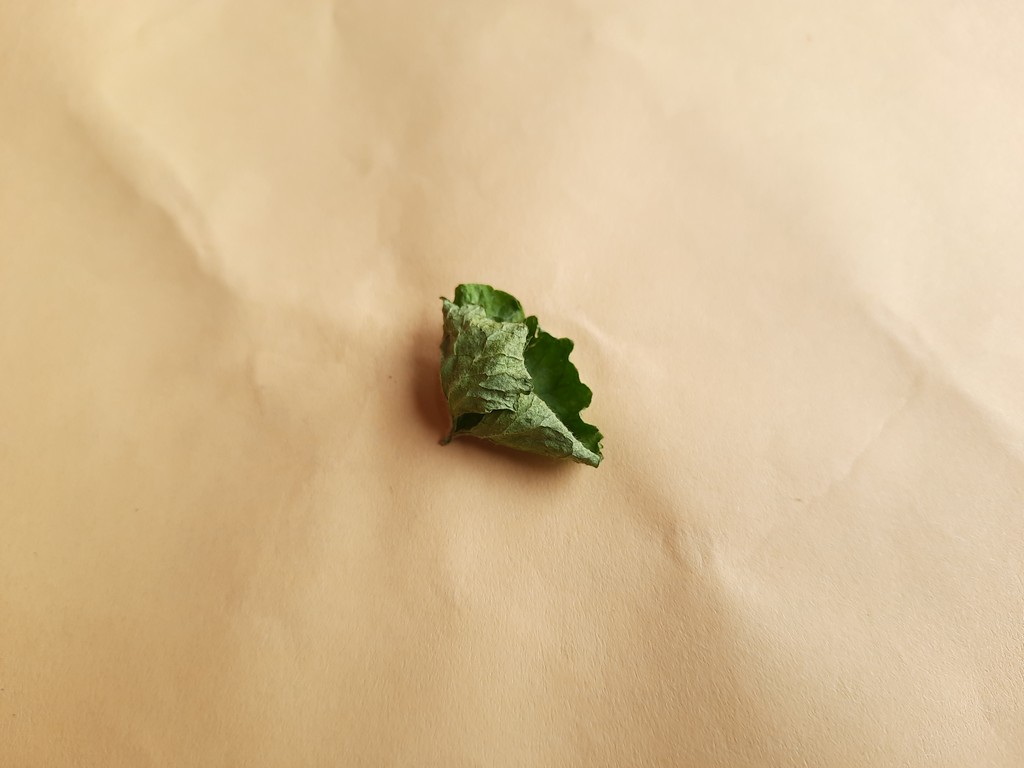
Label: Dried